Turkish Airlines Flight 1476

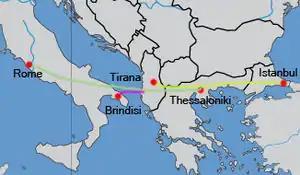
Planned route from Tirana to Istanbul of the plane is shown with yellow, green is the demanded route from Thessaloniki to Rome by the hijacker, and purple is the actual route to Brindisi.

On 3 October 2006, the Boeing 737-4Y0 took off from Tirana bound for Istanbul. It was hijacked by Hakan Ekinci in Greek airspace at 14:58 UTC and was intercepted and forced by Italian F-16 Fighting Falcon interceptor jets to land at the southern Italian Adriatic port city of Brindisi. There were 113 people on board: 107 passengers and six crew members. At first, it was reported that there were two hijackers, but later, it was confirmed that the sole hijacker lied about the existence of an accomplice.